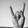
ASL letter: Y